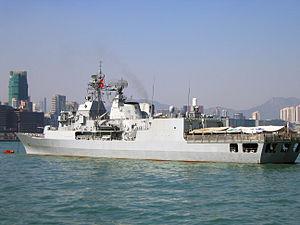
La Royal New Zealand Navy est la composante navale de la New Zealand Defence Force. Elle emploie en juin 2018 2 607 personnes dont 2 127 personnels d'active et 480 réservistes au juin 2018 contre 2 842 personnels dont 332 réservistes et 375 civils en janvier 2011.
La classe Anzac est une série de frégates commandée par la marine australienne et la marine néo-zélandaise.